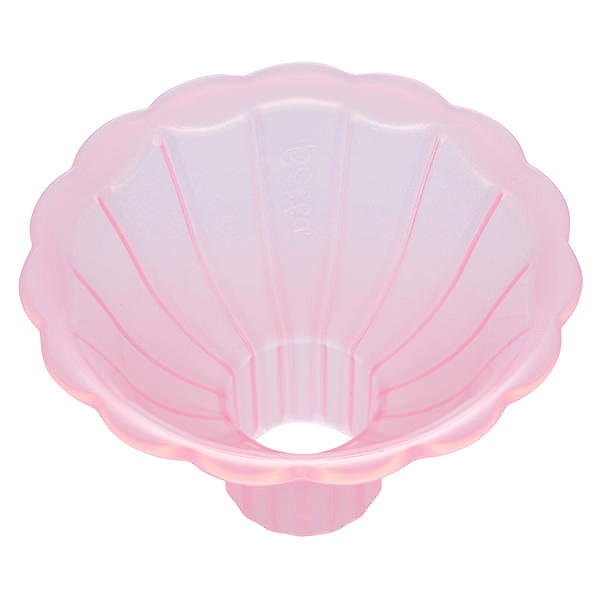
ドクターベッタ ロートフラワー (ピーチ)
Brand: ズームティ
Category: Animals & Pet Supplies > Pet Supplies > Fish & Aquatic Supplies > Fish Food > Betta Food